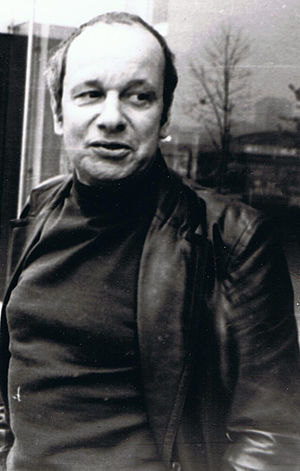
Jean-Louis Bory
Jean-Louis Bory var en fransk forfatter, der i 1945 fik Goncourtprisen for romanen Mon village à l'heure allemande.